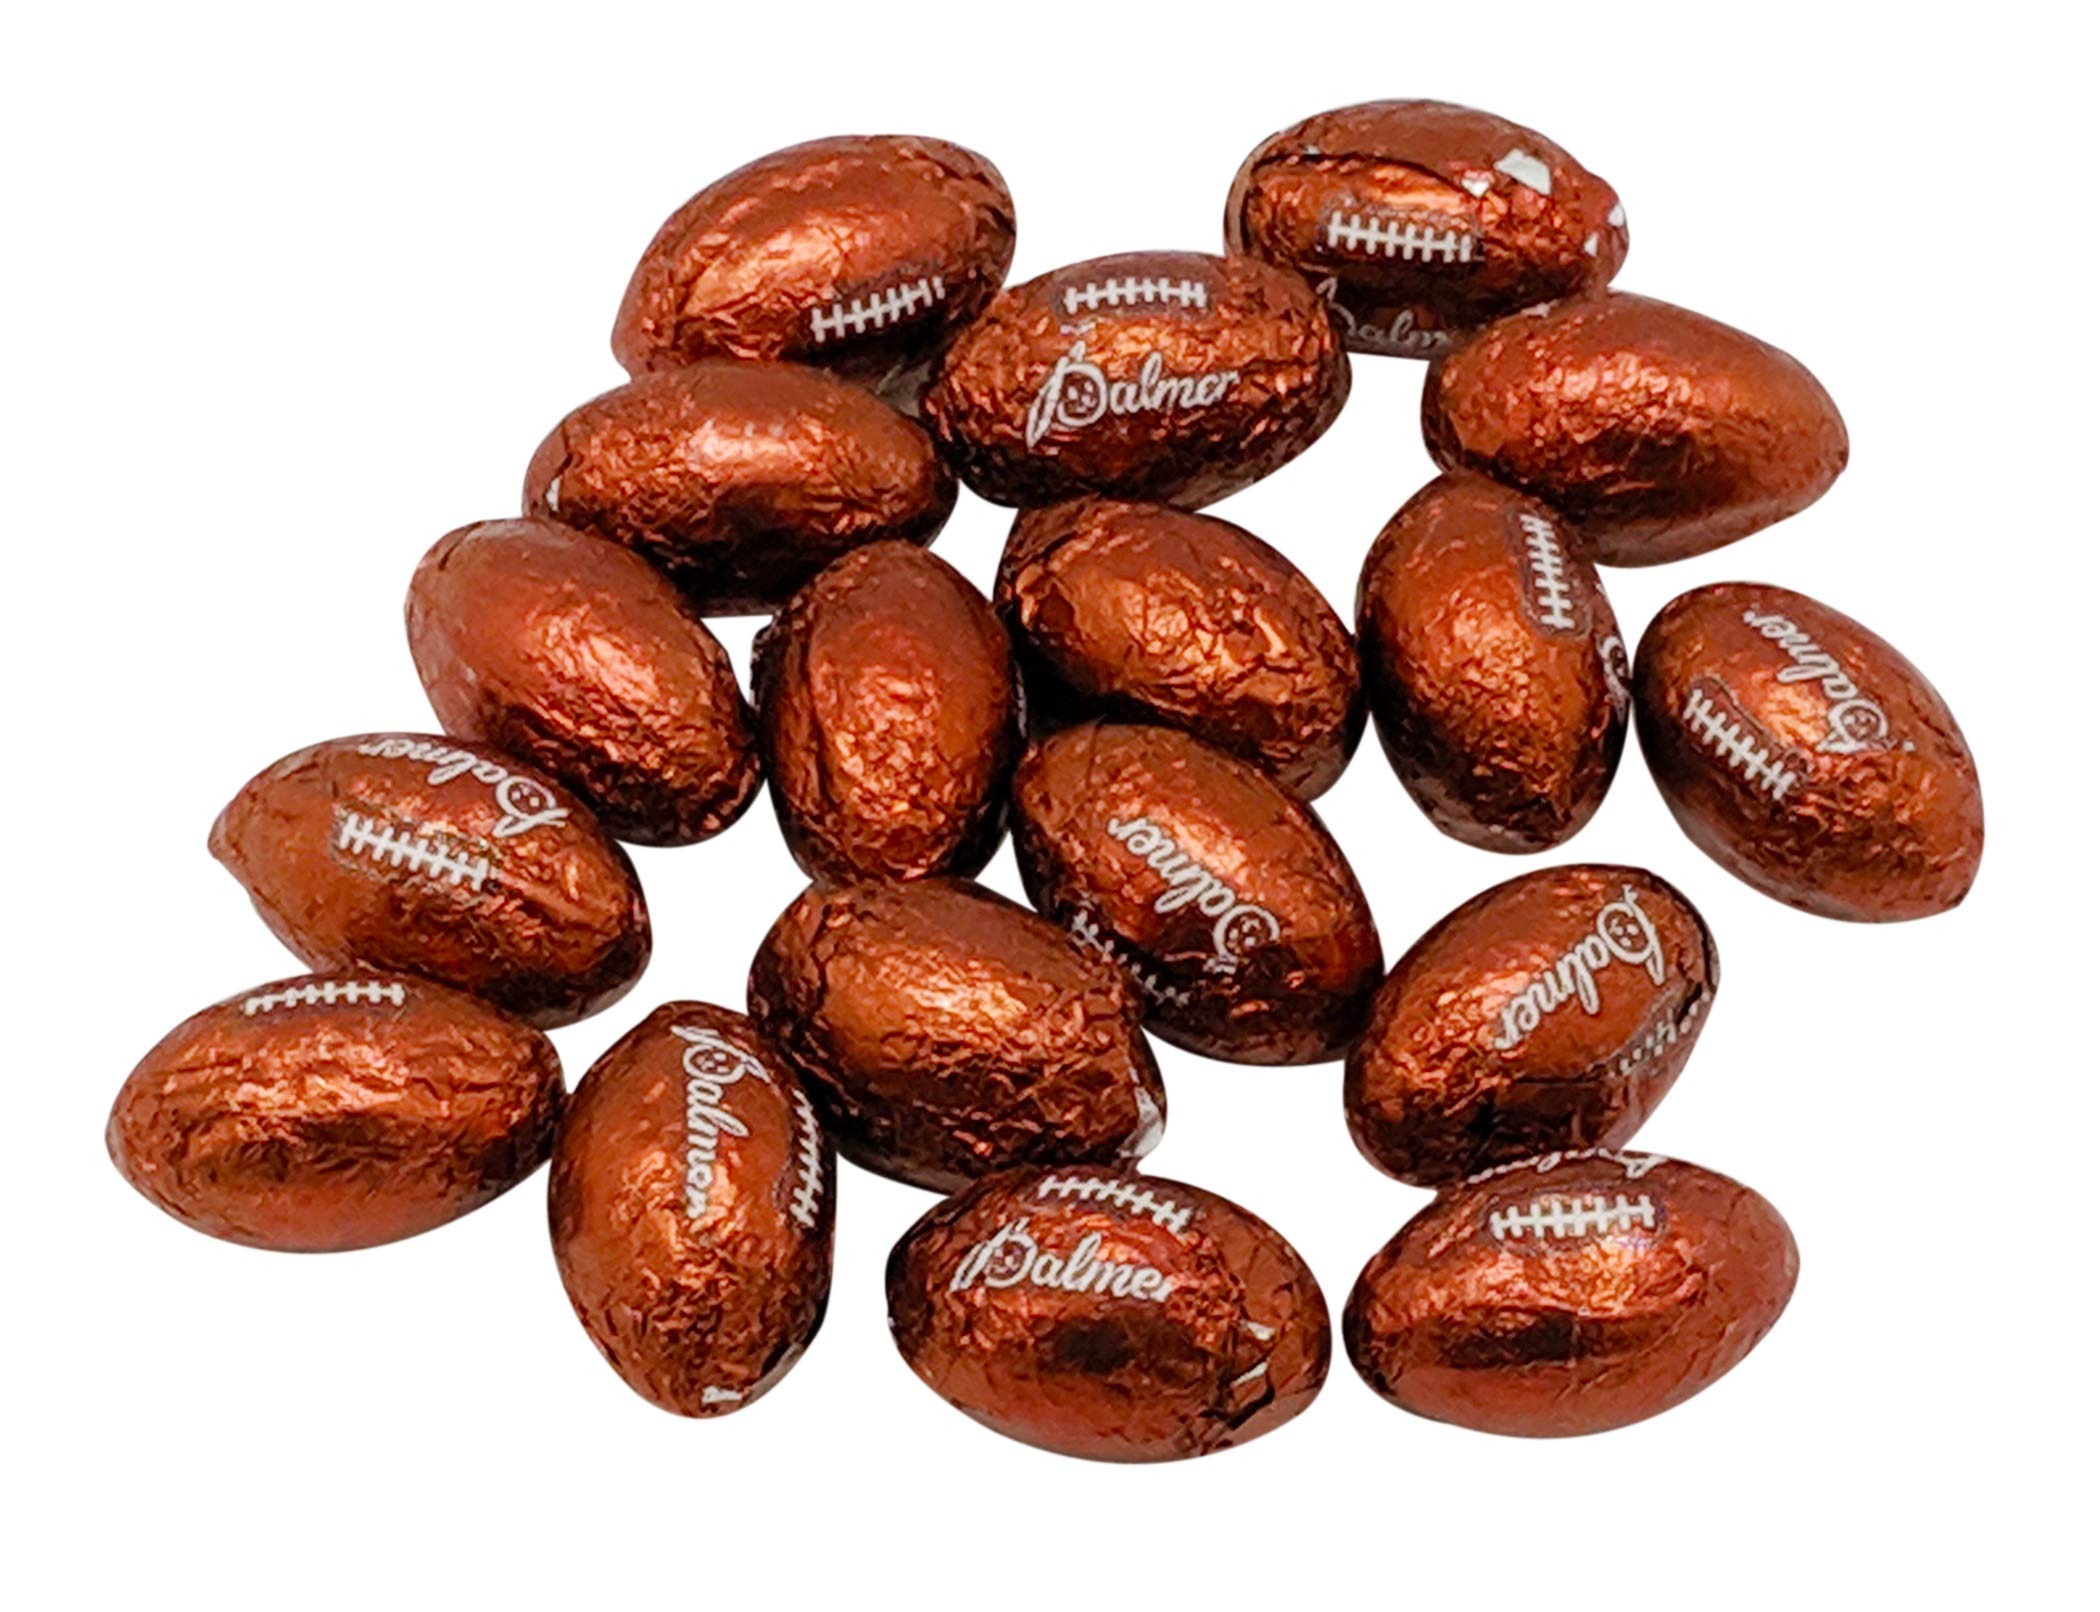
Item Name: Chocolate Covered Footballs - 1 Lb Individually Wrapped Milk Chocolate Balls (approx 80 pieces) - American Football Shaped Candy - Bulk Filler Candy for Parties
Bullet Point 1: One (1) Lb of delicious milk chocolate footballs wrapped in football themed orange foil with white laces. The individually wrapped candy comes in a resealable stand up bag, making storage and snacking simple.
Bullet Point 2: The snack size chocolates are a perfect size to share at a birthday party, office party, tailgate party, pool party, school party, Halloween party, or a viewing party while watching your favorite football team.
Bullet Point 3: These tiny chocolate balls are a great bang for your buck if you're looking to fill your pinatas, candy jars, Halloween candy bags, party favors, Easter baskets, birthday gifts, fill candy bags for balloon weights.
Bullet Point 4: Don't just enjoy your sweet treats during football season, snack on your bite sized chocolate during the holiday season. Enjoy your chocolate at Christmas, Halloween, Easter, Valentine's Day, Memorial Day, 4th of July, or as an after dinner dessert.
Bullet Point 5: Football players, football coaches, football fans, and athletes of all ages will love the themed chocolate balls that also make great decorations for your football parties or homecoming parties.
Product Description: One (1) Lb of delicious milk chocolate footballs wrapped in football themed orange foil with white laces. The individually wrapped candy comes in a resealable stand up bag, making storage and snacking simple. The snack size chocolates are a perfect size to share at a birthday party, office party, tailgate party, pool party, school party, Halloween party, or a viewing party while watching your favorite football team. These tiny chocolate balls are a great bang for your buck if you're looking to fill your pinatas, candy jars, Halloween candy bags, party favors, Easter baskets, birthday gifts, fill candy bags for balloon weights. Don't just enjoy your sweet treats during football season, snack on your bite sized chocolate during the holiday season. Enjoy your chocolate at Christmas, Halloween, Easter, Valentine's Day, Memorial Day, 4th of July, or as an after dinner dessert. Football players, football coaches, football fans, and athletes of all ages will love the themed chocolate balls that also make great decorations for your football parties or homecoming parties.
Value: 16.0
Unit: Ounce

Price: 19.99